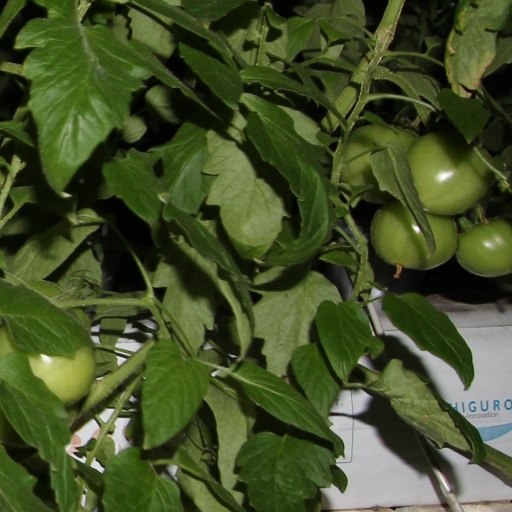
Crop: tomato